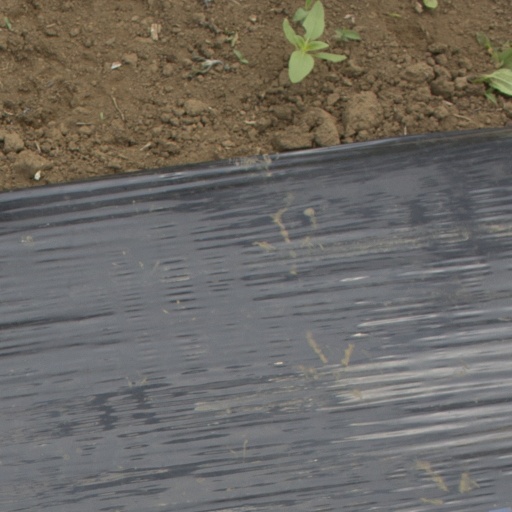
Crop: Jerusalem artichoke